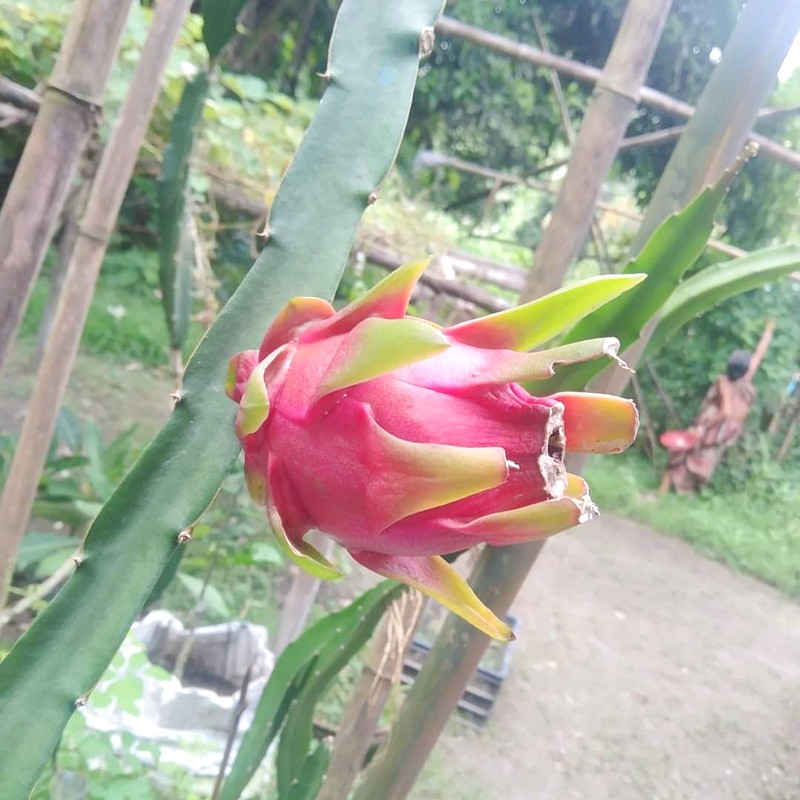
Label: Mature Dragon Fruit